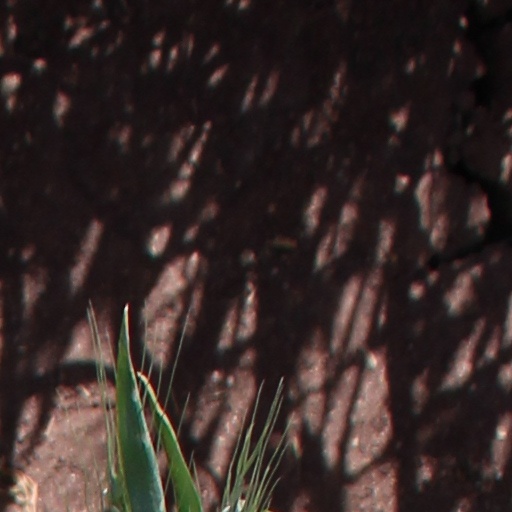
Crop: wheat